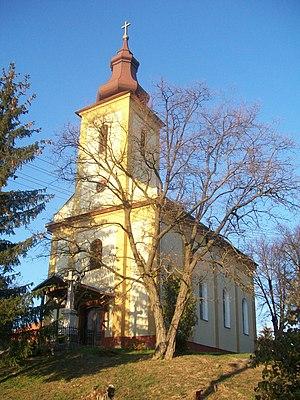
Panické Dravce est un village de Slovaquie situé dans la région de Banská Bystrica.